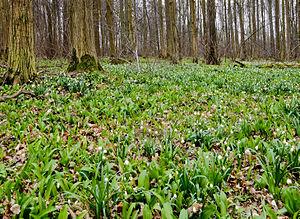
Nivéole de printemps